Dragon Quest III

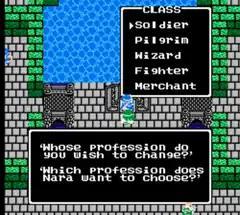
In the picture, the player is reselecting one class for a character in Dhama Temple. The class system became a staple feature of many future "Dragon Quest" games.

"Dragon Quest III" features a class system, in which each character has a certain class. At the start of the game, the player begins as a single male or female hero but is able to recruit members at the local tavern. While the Hero always keeps the Hero class, the other characters can choose to be any of the following of either gender: Soldier (Warrior in the GBC version), Fighter, Pilgrim (Cleric), Wizard (Mage), Merchant (Dealer), Goof-Off (Jester), Sage, and Thief which was available only in the later versions. The choice of class greatly affects the character's stats and spells he or she can learn. Furthermore, upon reaching experience Level 20, a character has the option of changing classes at the temple of Dhama, found halfway through the game. A character who changes classes has their stats halved and restarts at experience Level 1, retaining their spells and, in the remakes, their personality. This allows a player to create a character that knows Wizard spells but has the defense of a Soldier. Unlike most "Dragon Quest" parties, aside from the Hero, the party is not made up of characters involved in the story. Although only four characters can be in the party at a time, extra members of the party can be kept at the tavern, allowing room for new recruits. Another innovation is an arena where the player can place bets on the outcome of monster battles in order to win more gold.